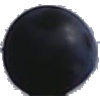
Label: Grape Blue 1